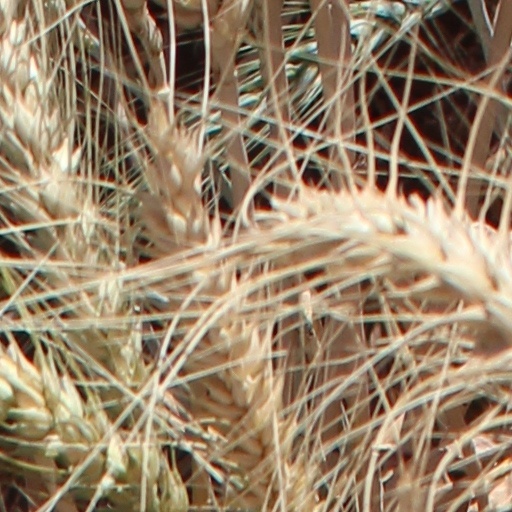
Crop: wheat